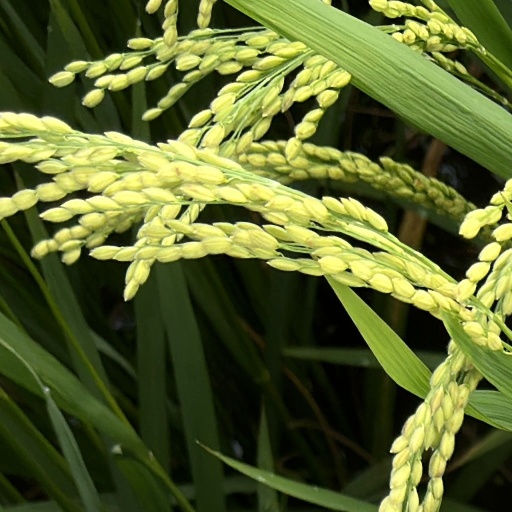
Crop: rice